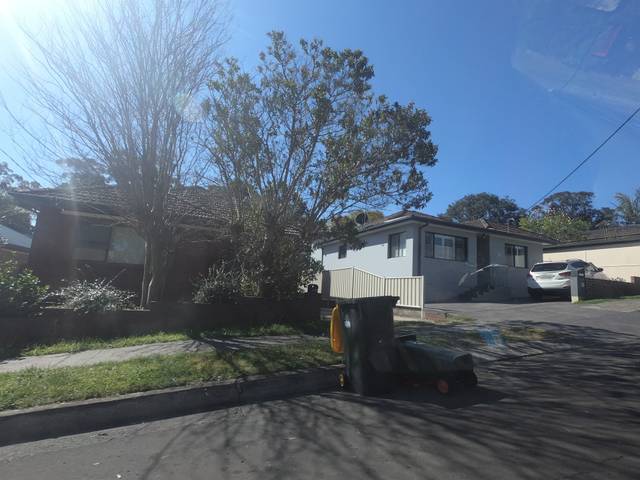
Region: Australia
Coordinates: -34.439, 150.868